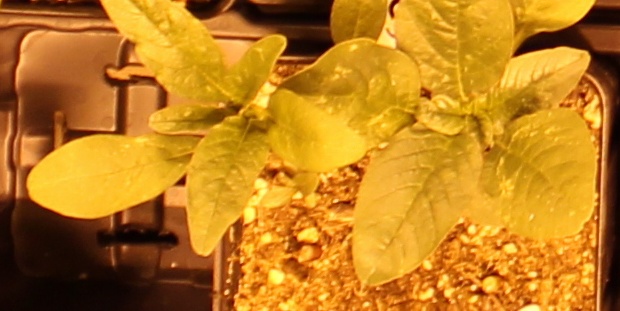
Label: Waterhemp